Sinceny manufactory

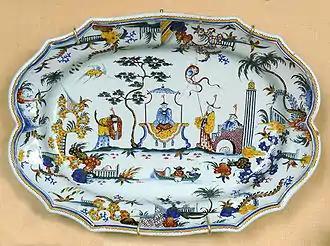
Sinceny faience, 18th century.

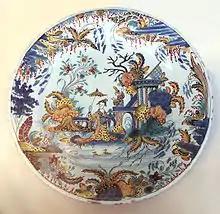
Sinceny faience plate with Chinese scene, 1740-1760.

The Sinceny manufactory (sometimes St. Cenis) was a French producer of ceramics, especially faience, located in the village of Sinceny, Picardy, in northern France.